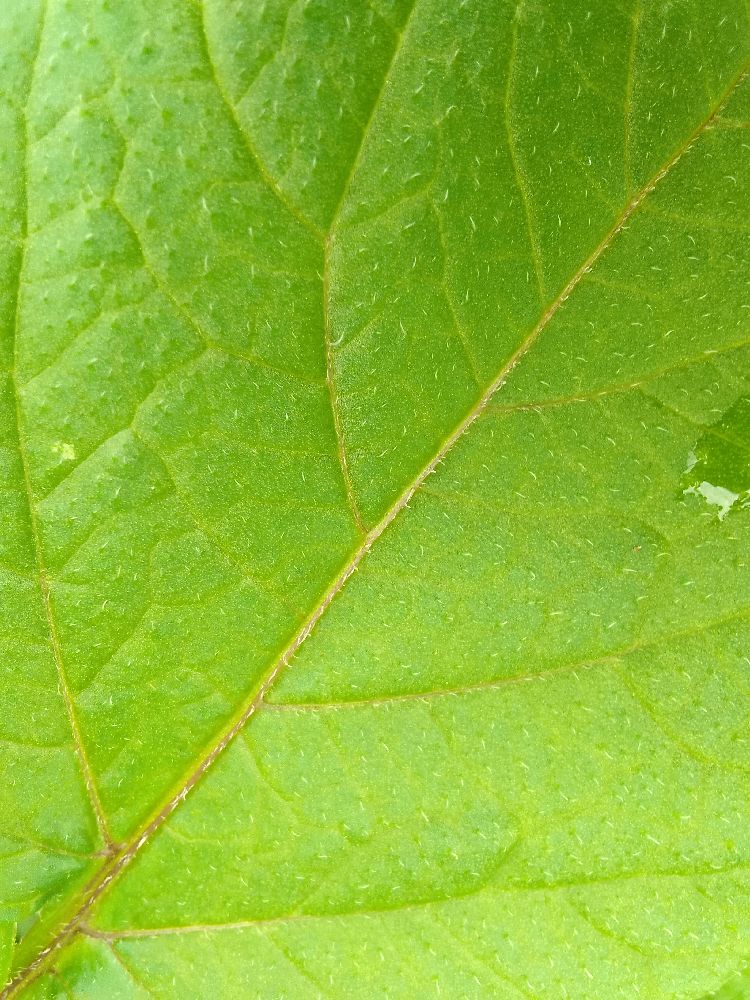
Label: Healthy